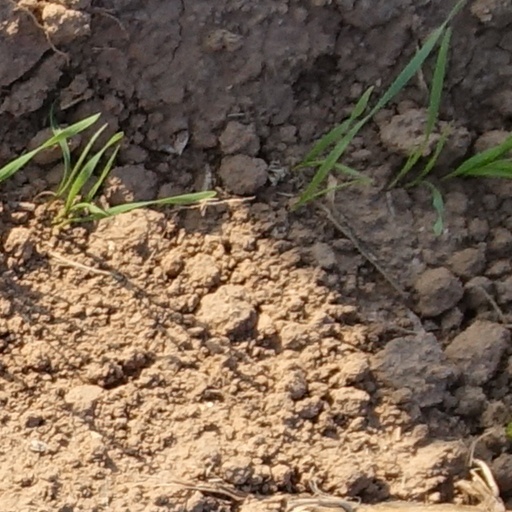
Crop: wheat